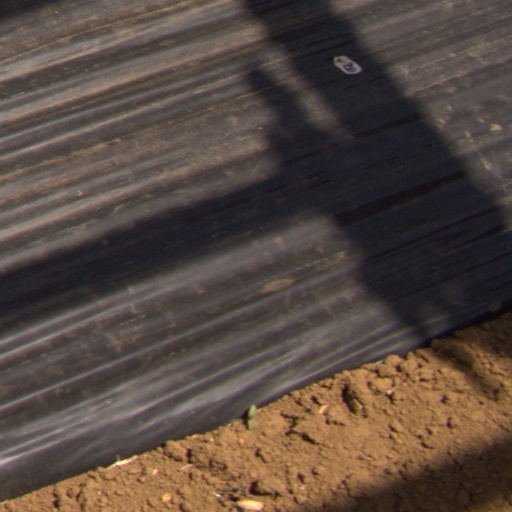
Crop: Jerusalem artichoke